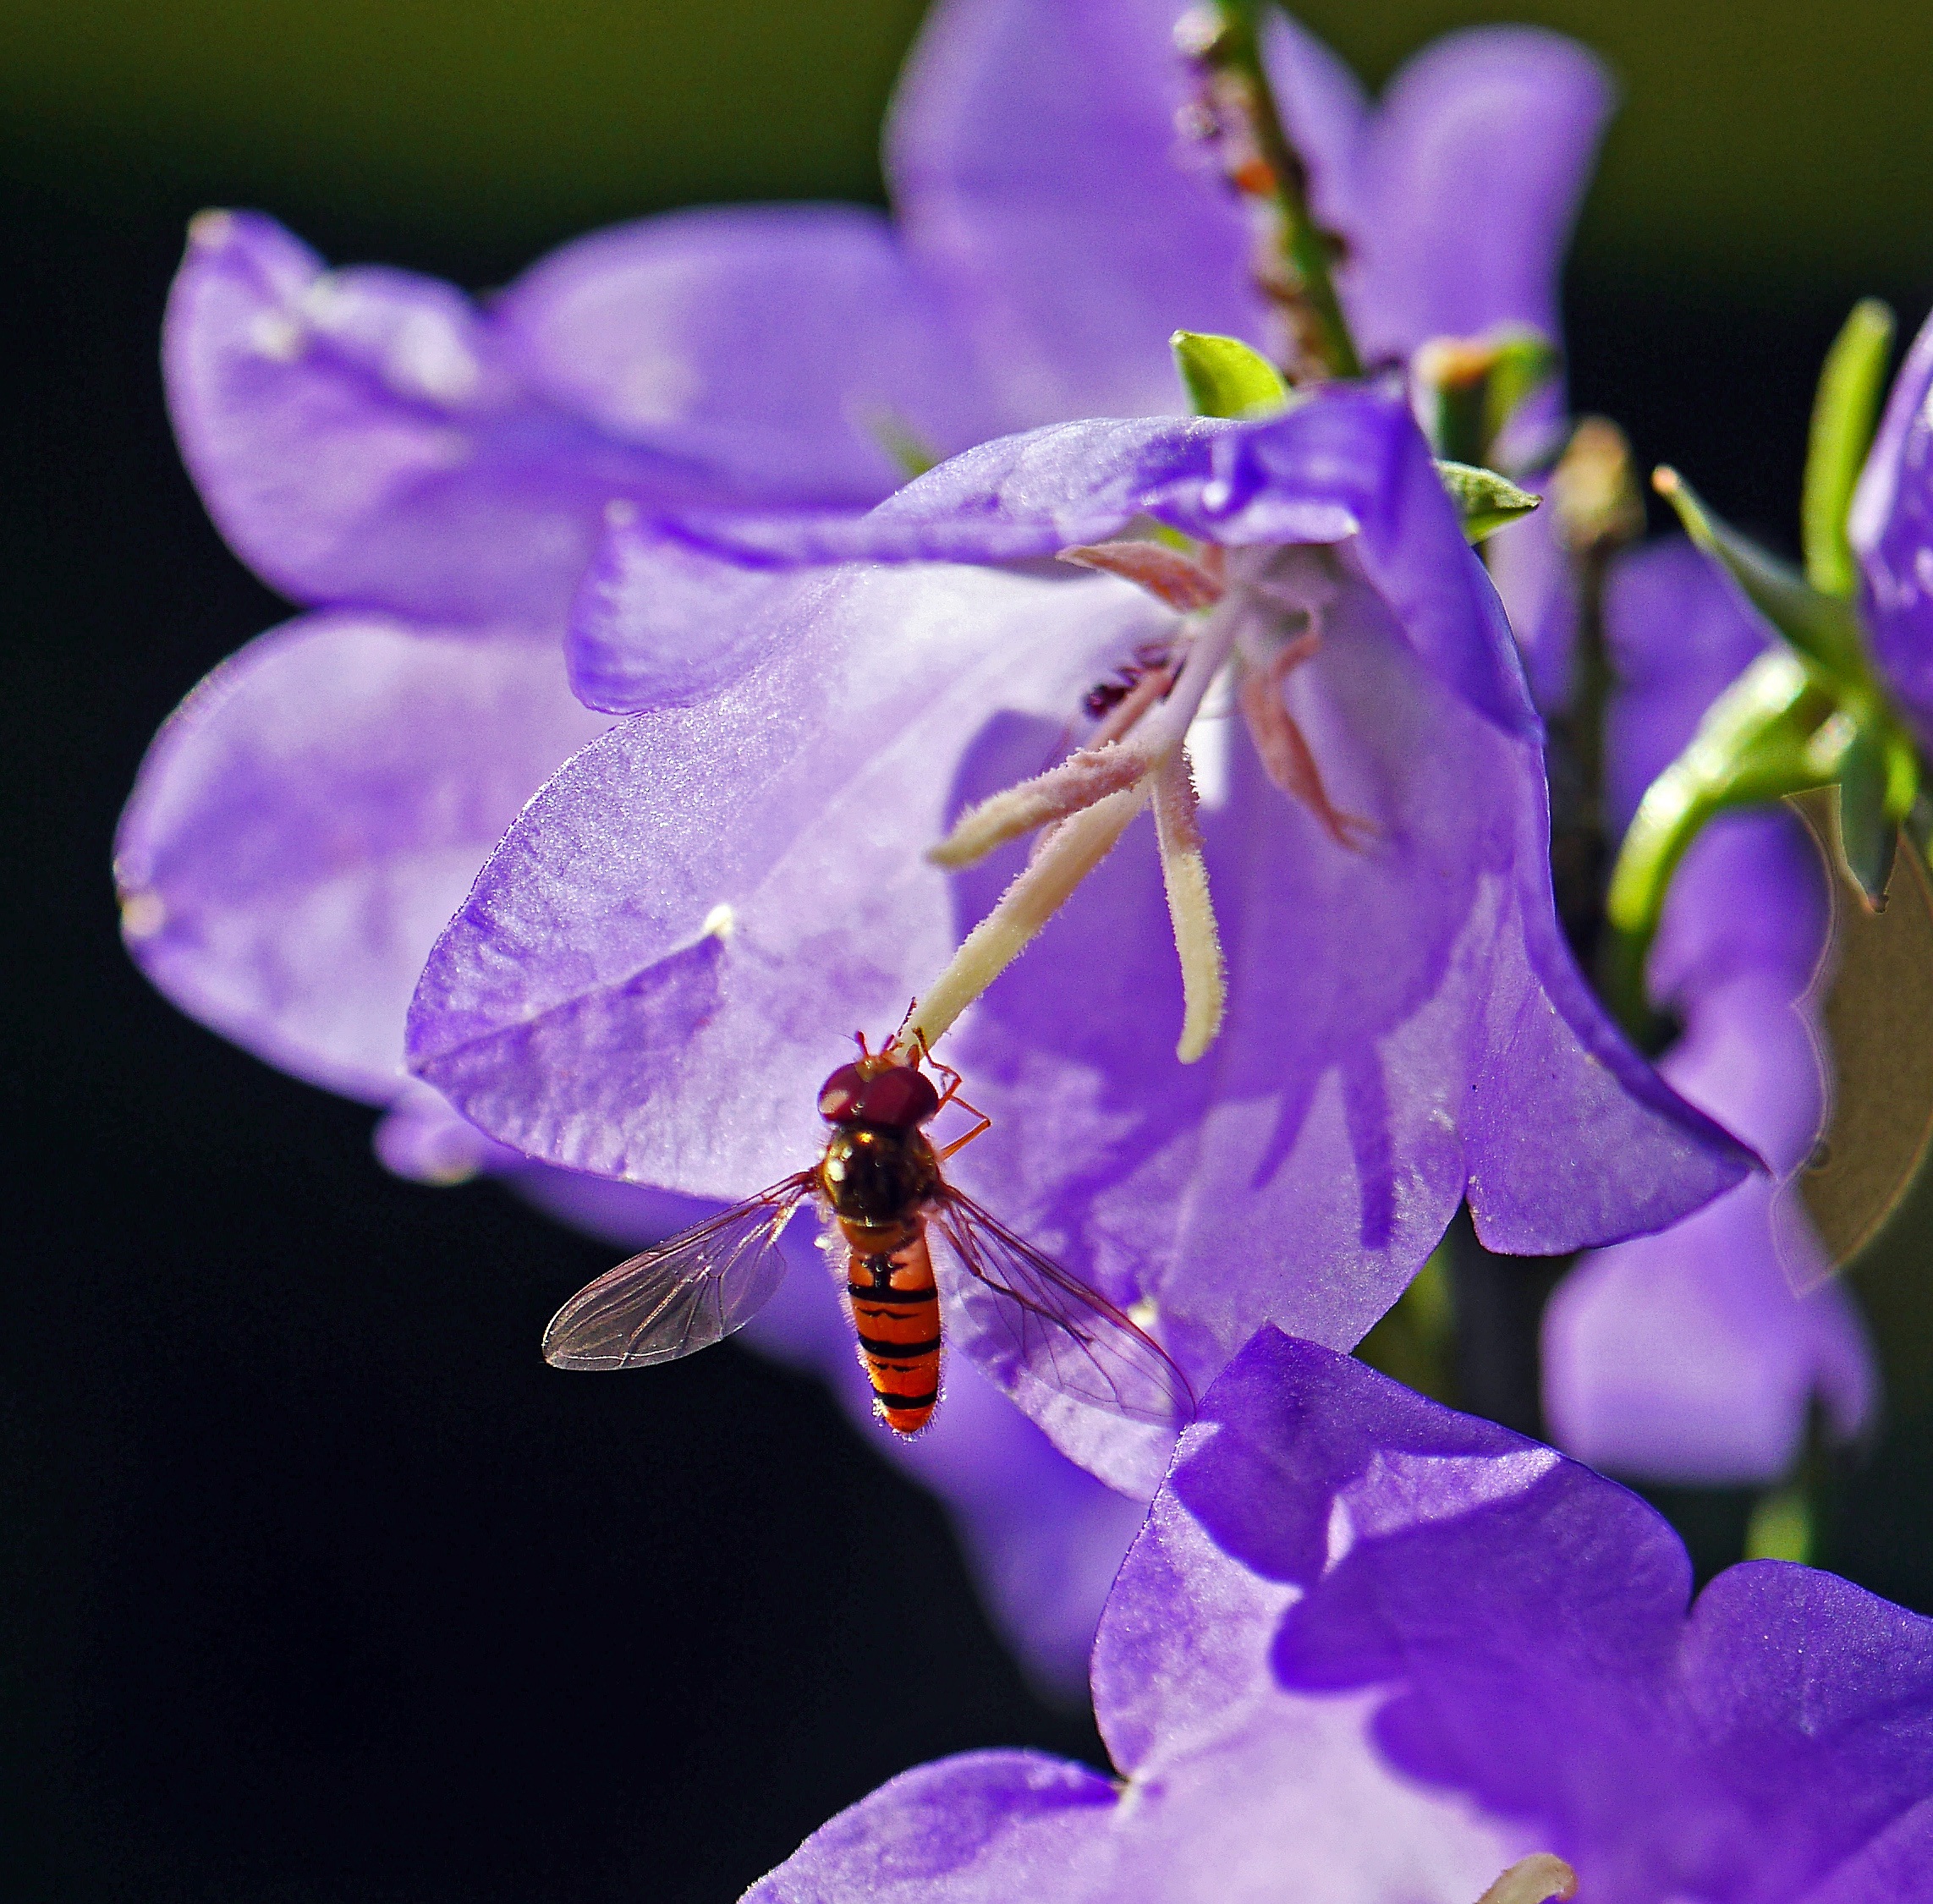
nature, blossom, wing, plant, photography, flower, purple, petal, summer, pollen, pollination, insect, macro, botany, garden, close, flora, fauna, invertebrate, wildflower, close up, transparent, hoverfly, violet, bee, nectar, bellflower, stamens, back light, macro photography, honey bee, top position, membrane winged insect